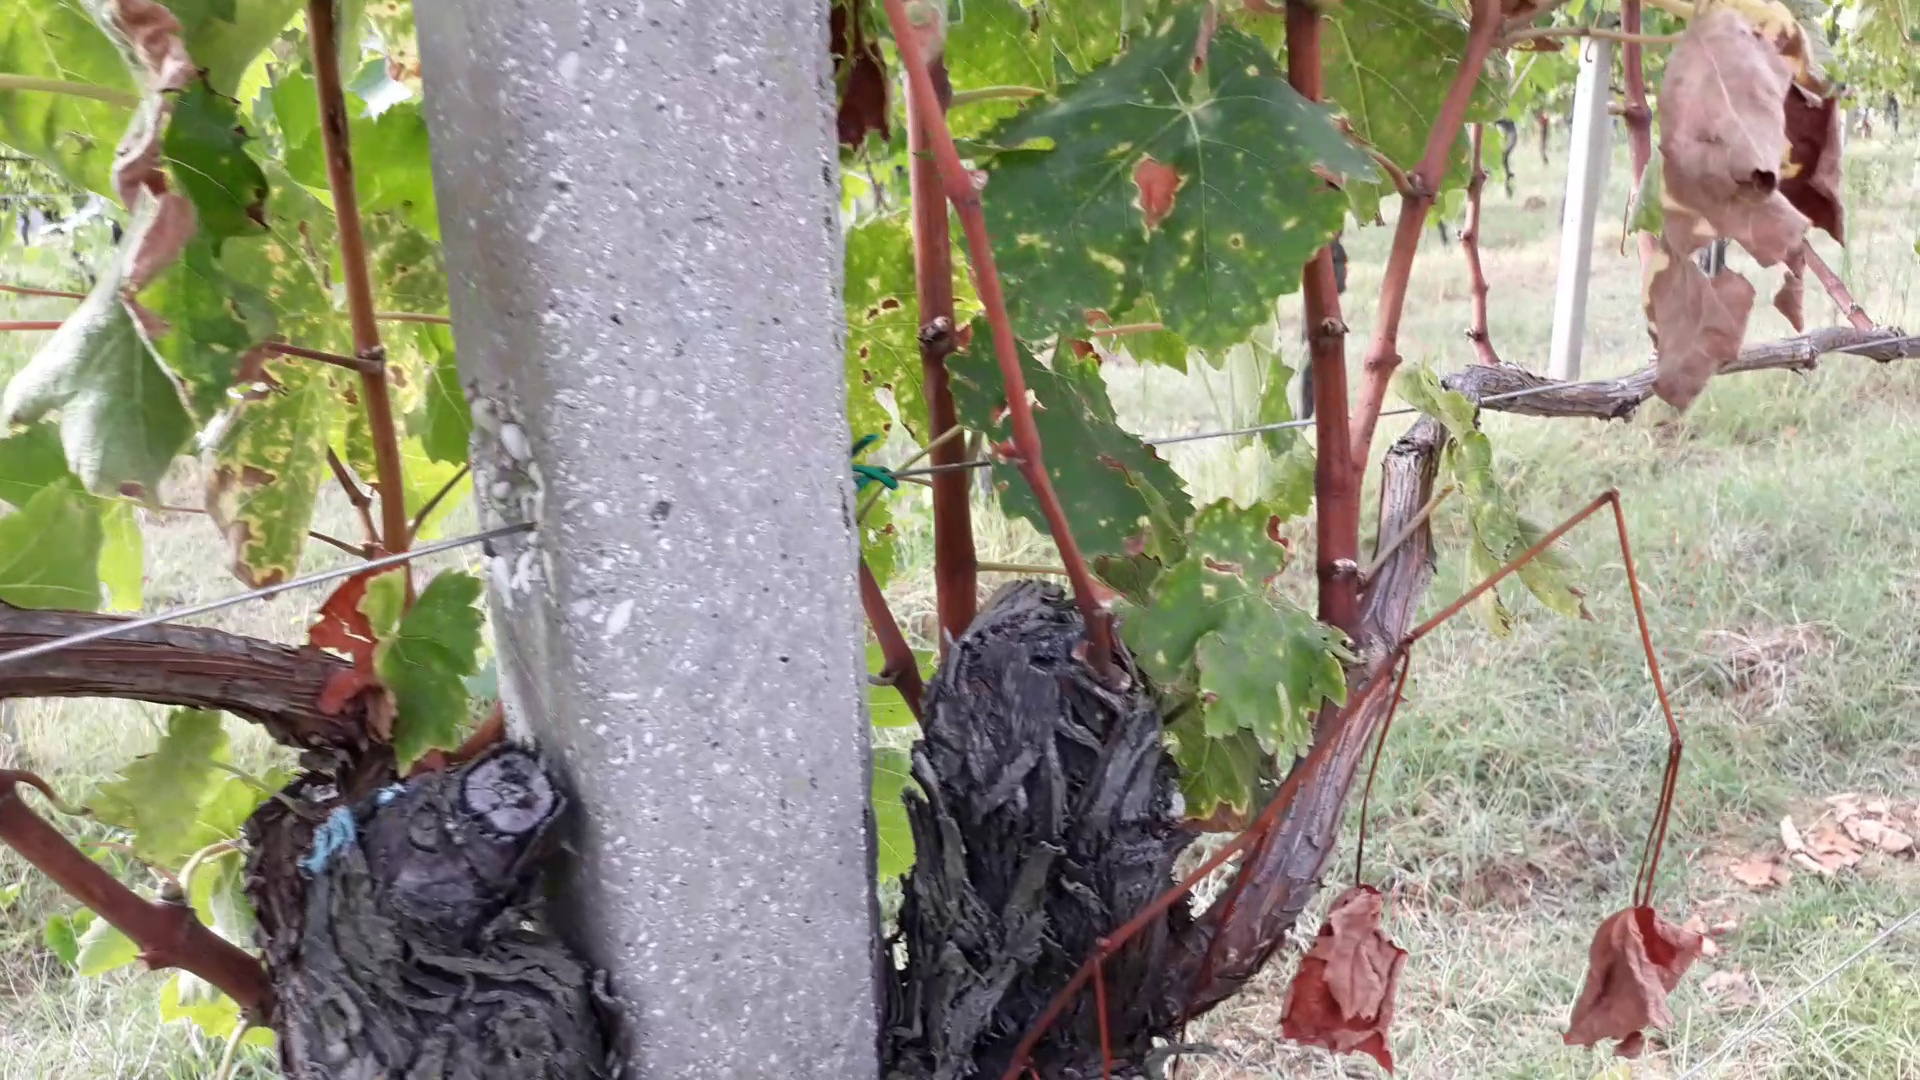
Label: esca